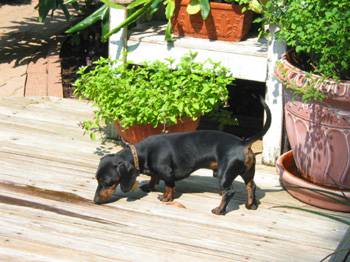
Label: dog